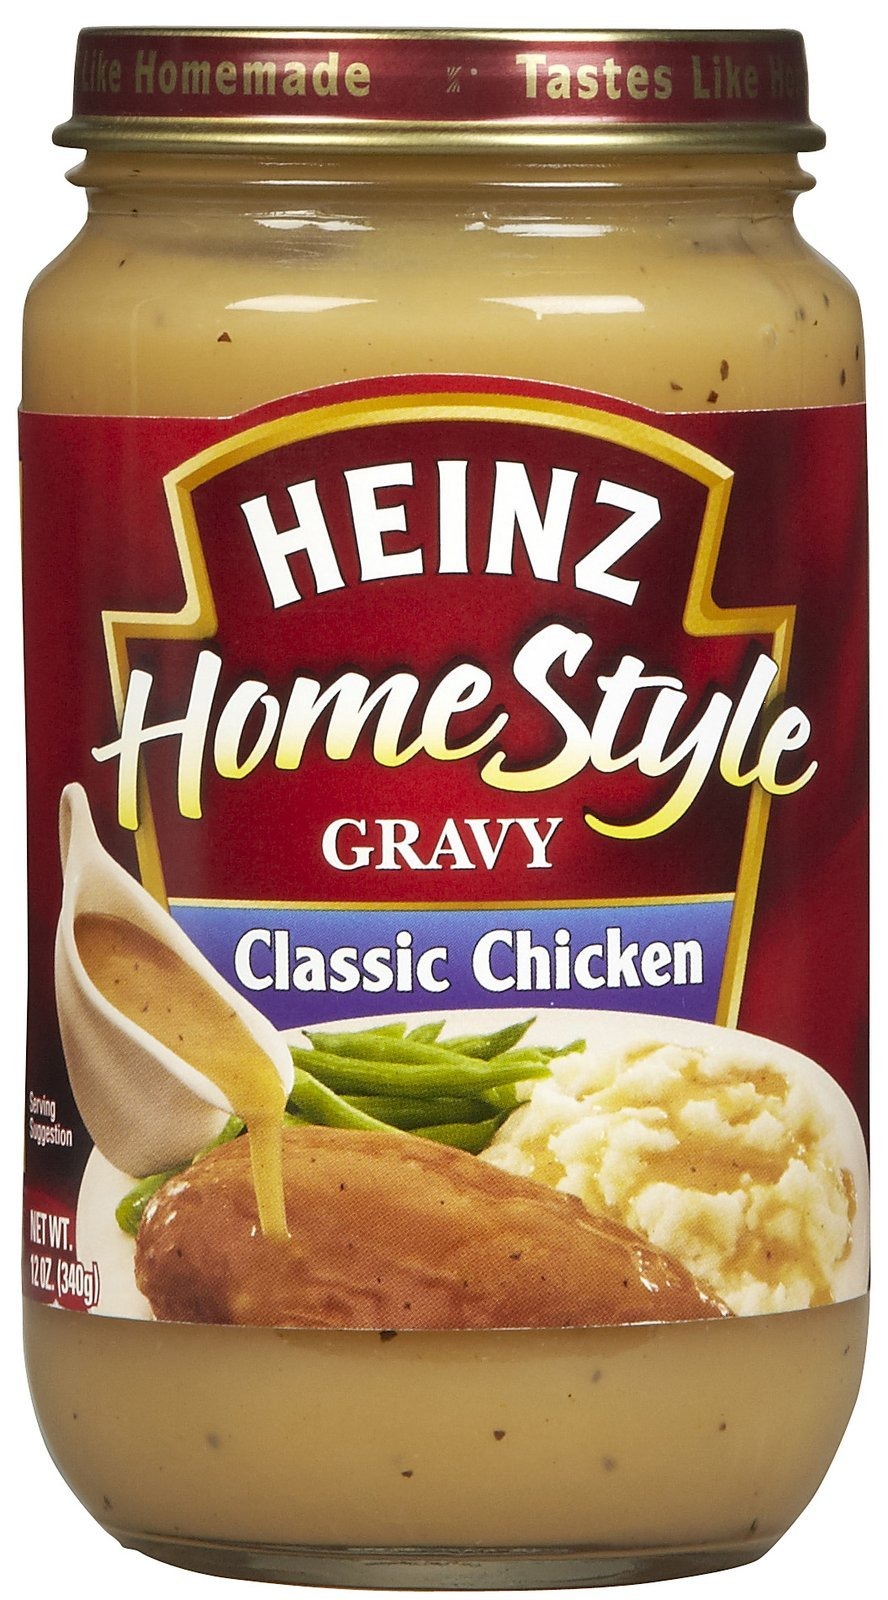
Item Name: Heinz Chicken Gravy 12 oz, 12 pk
Bullet Point: Smooth homemade taste
Product Description: Heinz Home Style Classic Chicken Gravy 12 oz (Pack of 12)
Value: 144.0
Unit: Ounce

Price: 2.995